Prilly-Chasseur railway station

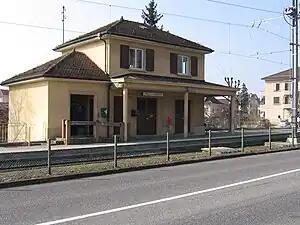
The station building in 2011

Prilly-Chasseur railway station is a railway station in the municipality of Prilly, in the Swiss canton of Vaud. It is located on the Lausanne–Bercher line of the (LEB).